Nadia Petrova

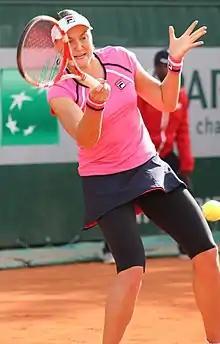
Petrova at the French Open

These losses put Petrova in poor stead going into the French Open. As the 25th seed, she beat Aravane Rezaï and Alisa Kleybanova, in straight sets, before being thrashed by Kuznetsova in the third round, 6–2, 6–1.